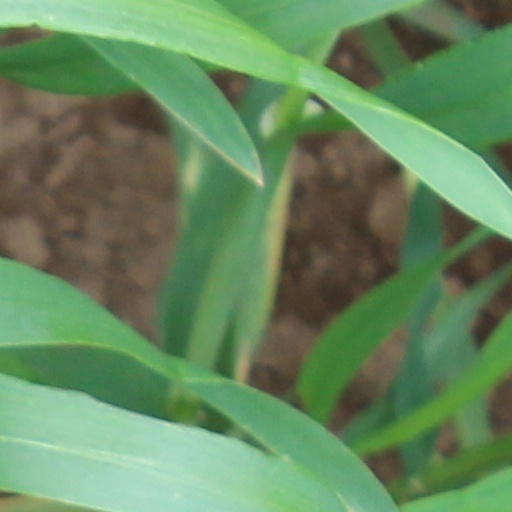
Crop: wheat